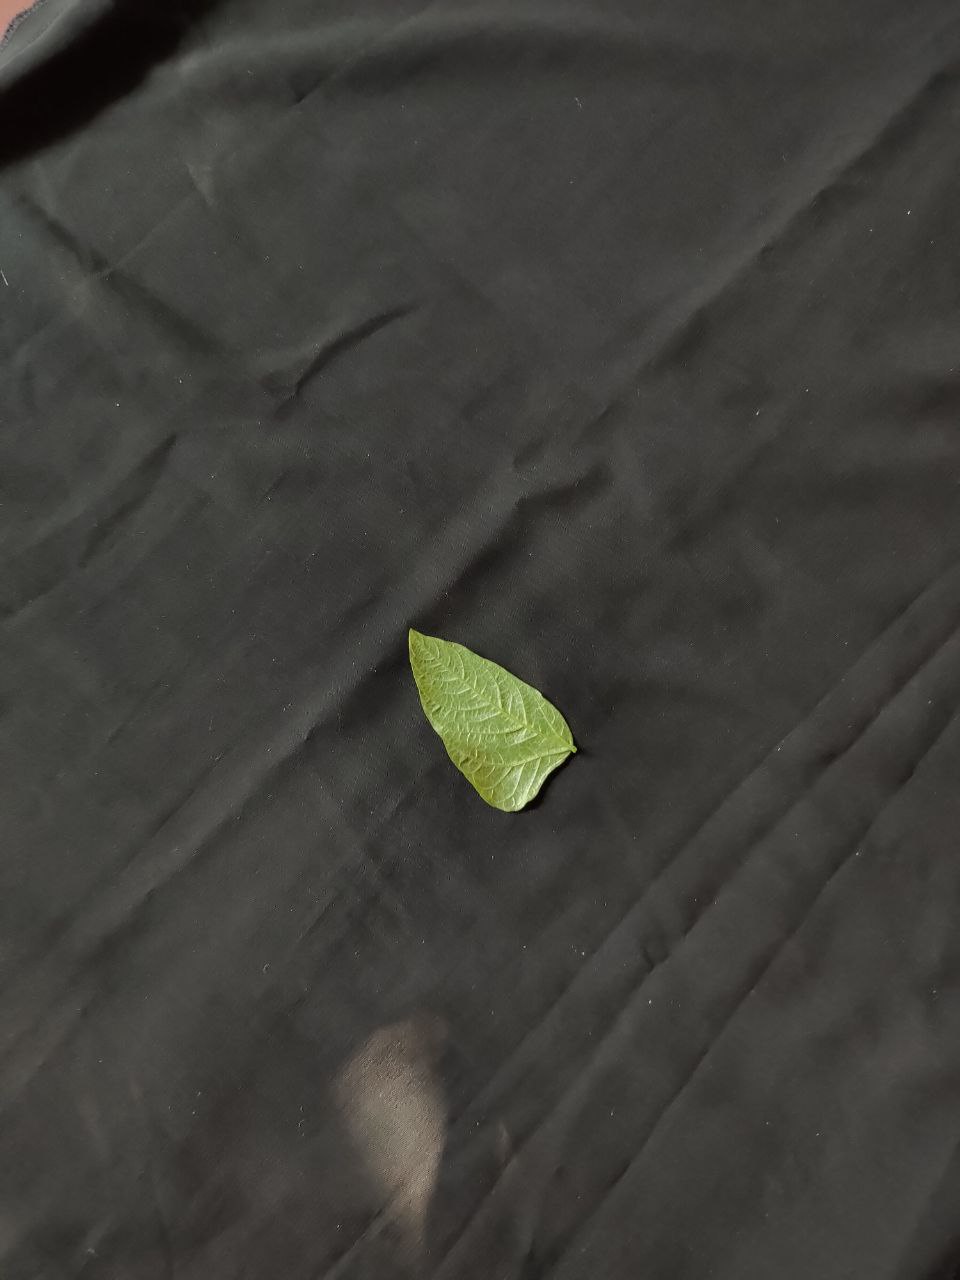
Crop: cowpea
Leaf condition: Mosaic Virus